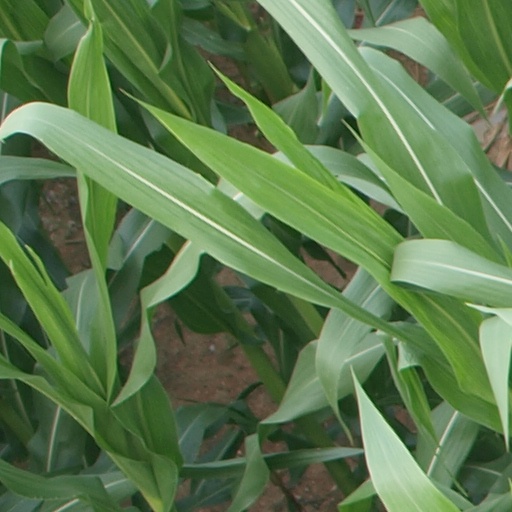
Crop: maize; corn